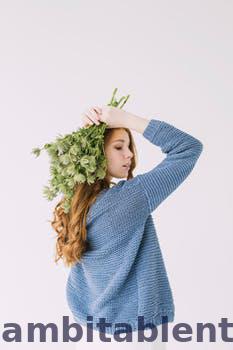
Label: Watermark